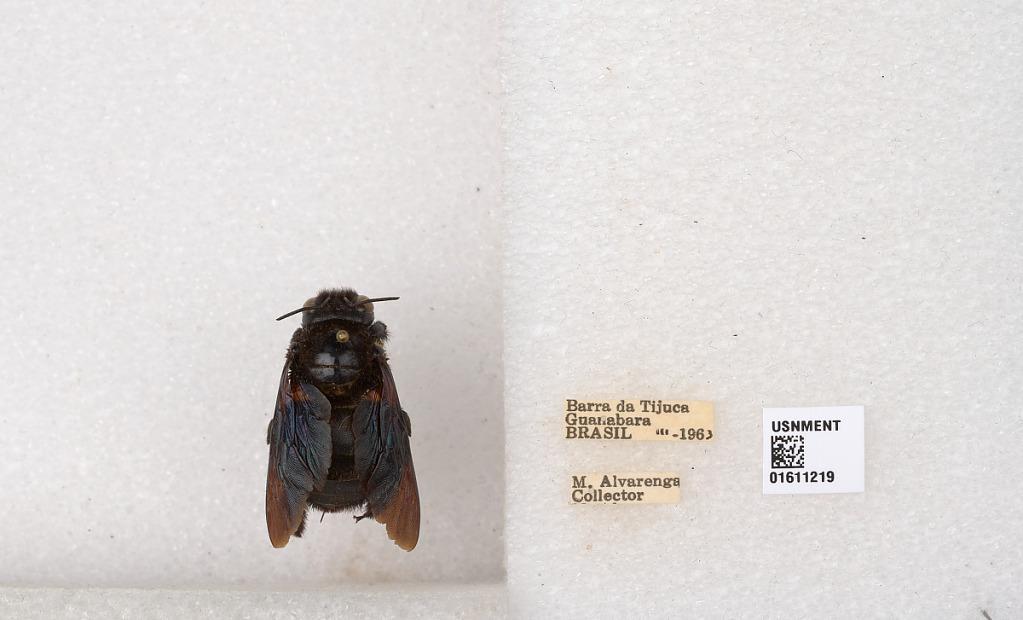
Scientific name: Xylocopa
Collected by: J. Sanders
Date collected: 1963-3-1
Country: Brazil
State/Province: Rio de Janeiro
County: Rio de Janeiro
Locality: Barra da Tijuca, Guanabara